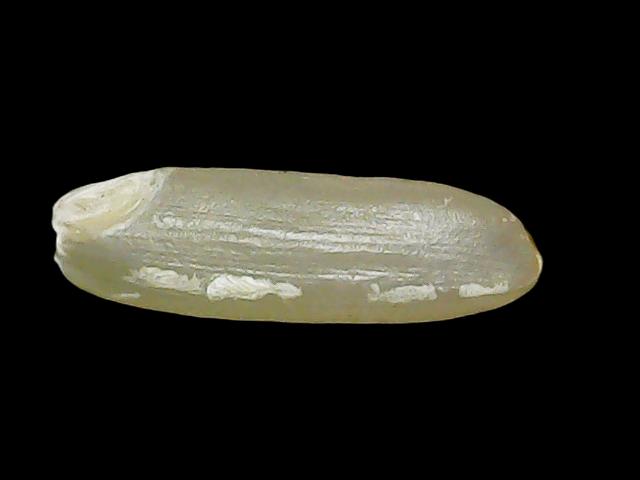
Rice variety: Binadhan11